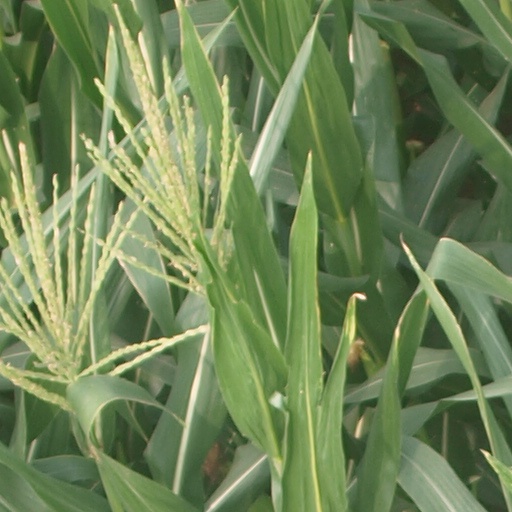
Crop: maize; corn